Hausen-Raitbach station

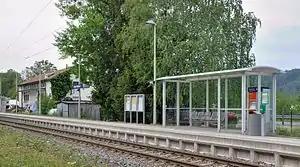
The station in 2011

Hausen-Raitbach station is a railway station in the municipality of Hausen im Wiesental, in Baden-Württemberg, Germany. It is located on standard gauge Wiese Valley Railway of Deutsche Bahn.